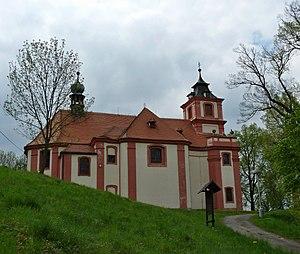
Petrovice est une commune du district de Rakovník, dans la région de Bohême-Centrale, en République tchèque. Sa population s'élevait à 274 habitants en 2020.